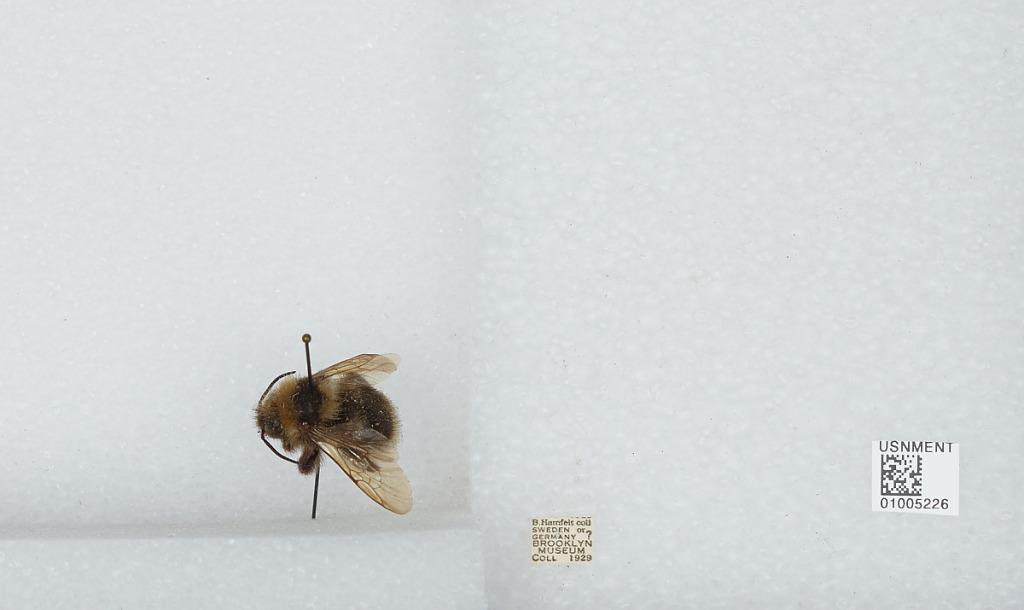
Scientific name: Bombus (Psithyrus) barbutellus (Kirby)
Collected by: B. Hamfelt
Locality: [Not Stated] Sweden or Germany